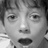
Emotion: surprise